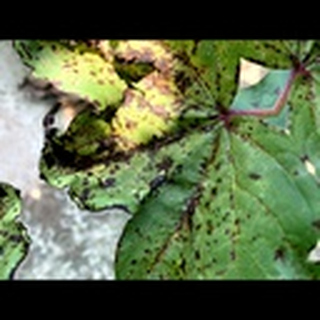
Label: cotton_bacterial_blight